Lest we forget

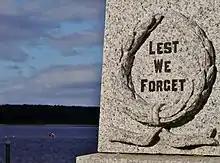
"Lest we forget" on a war memorial in Findhorn, Scotland

"Lest we forget" is a phrase commonly used in war-remembrance services and commemorative occasions in English-speaking countries, usually those connected to the British Empire, such as Canada, New Zealand and Australia.